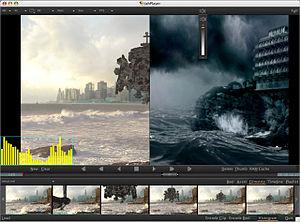
Jahshaka est un logiciel libre et gratuit de montage, d'effets vidéos et de post-production, il permet d'intégrer des objets 3D en temps réel et utilise l'accélération OpenGL pour les effets.